James Wilder Orr

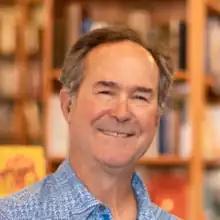
James Wilder Orr, 2023

James Wilder Orr (born Huntington, New York, July 19, 1958) is an American fisheries biologist, ichthyologist, and systematist best known for his studies of skates, rockfishes, snailfishes, and flatfishes. He has described 32 new species and two new genera of fishes, and is the author or co-author of more than 130 scientific and popular articles, including three books. His work has focused primarily on the phylogenetic relationships, zoogeography, reproductive biology, and behavior of marine teleosts, particularly deep-water benthic taxa. He has spent most of his career at the Alaska Fisheries Science Center, National Marine Fisheries Service (NMFS), in Seattle, as a Research Fisheries Biologist. At the same time, he has served as an Affiliate Professor at the School of Aquatic and Fishery Sciences, and Affiliate Curator of Fishes at the Burke Museum of Natural History and Culture, University of Washington, Seattle. For his lifetime of service, Orr was presented with a National Oceanic and Atmospheric Administration (NOAA) Distinguished Career Award in 2022.